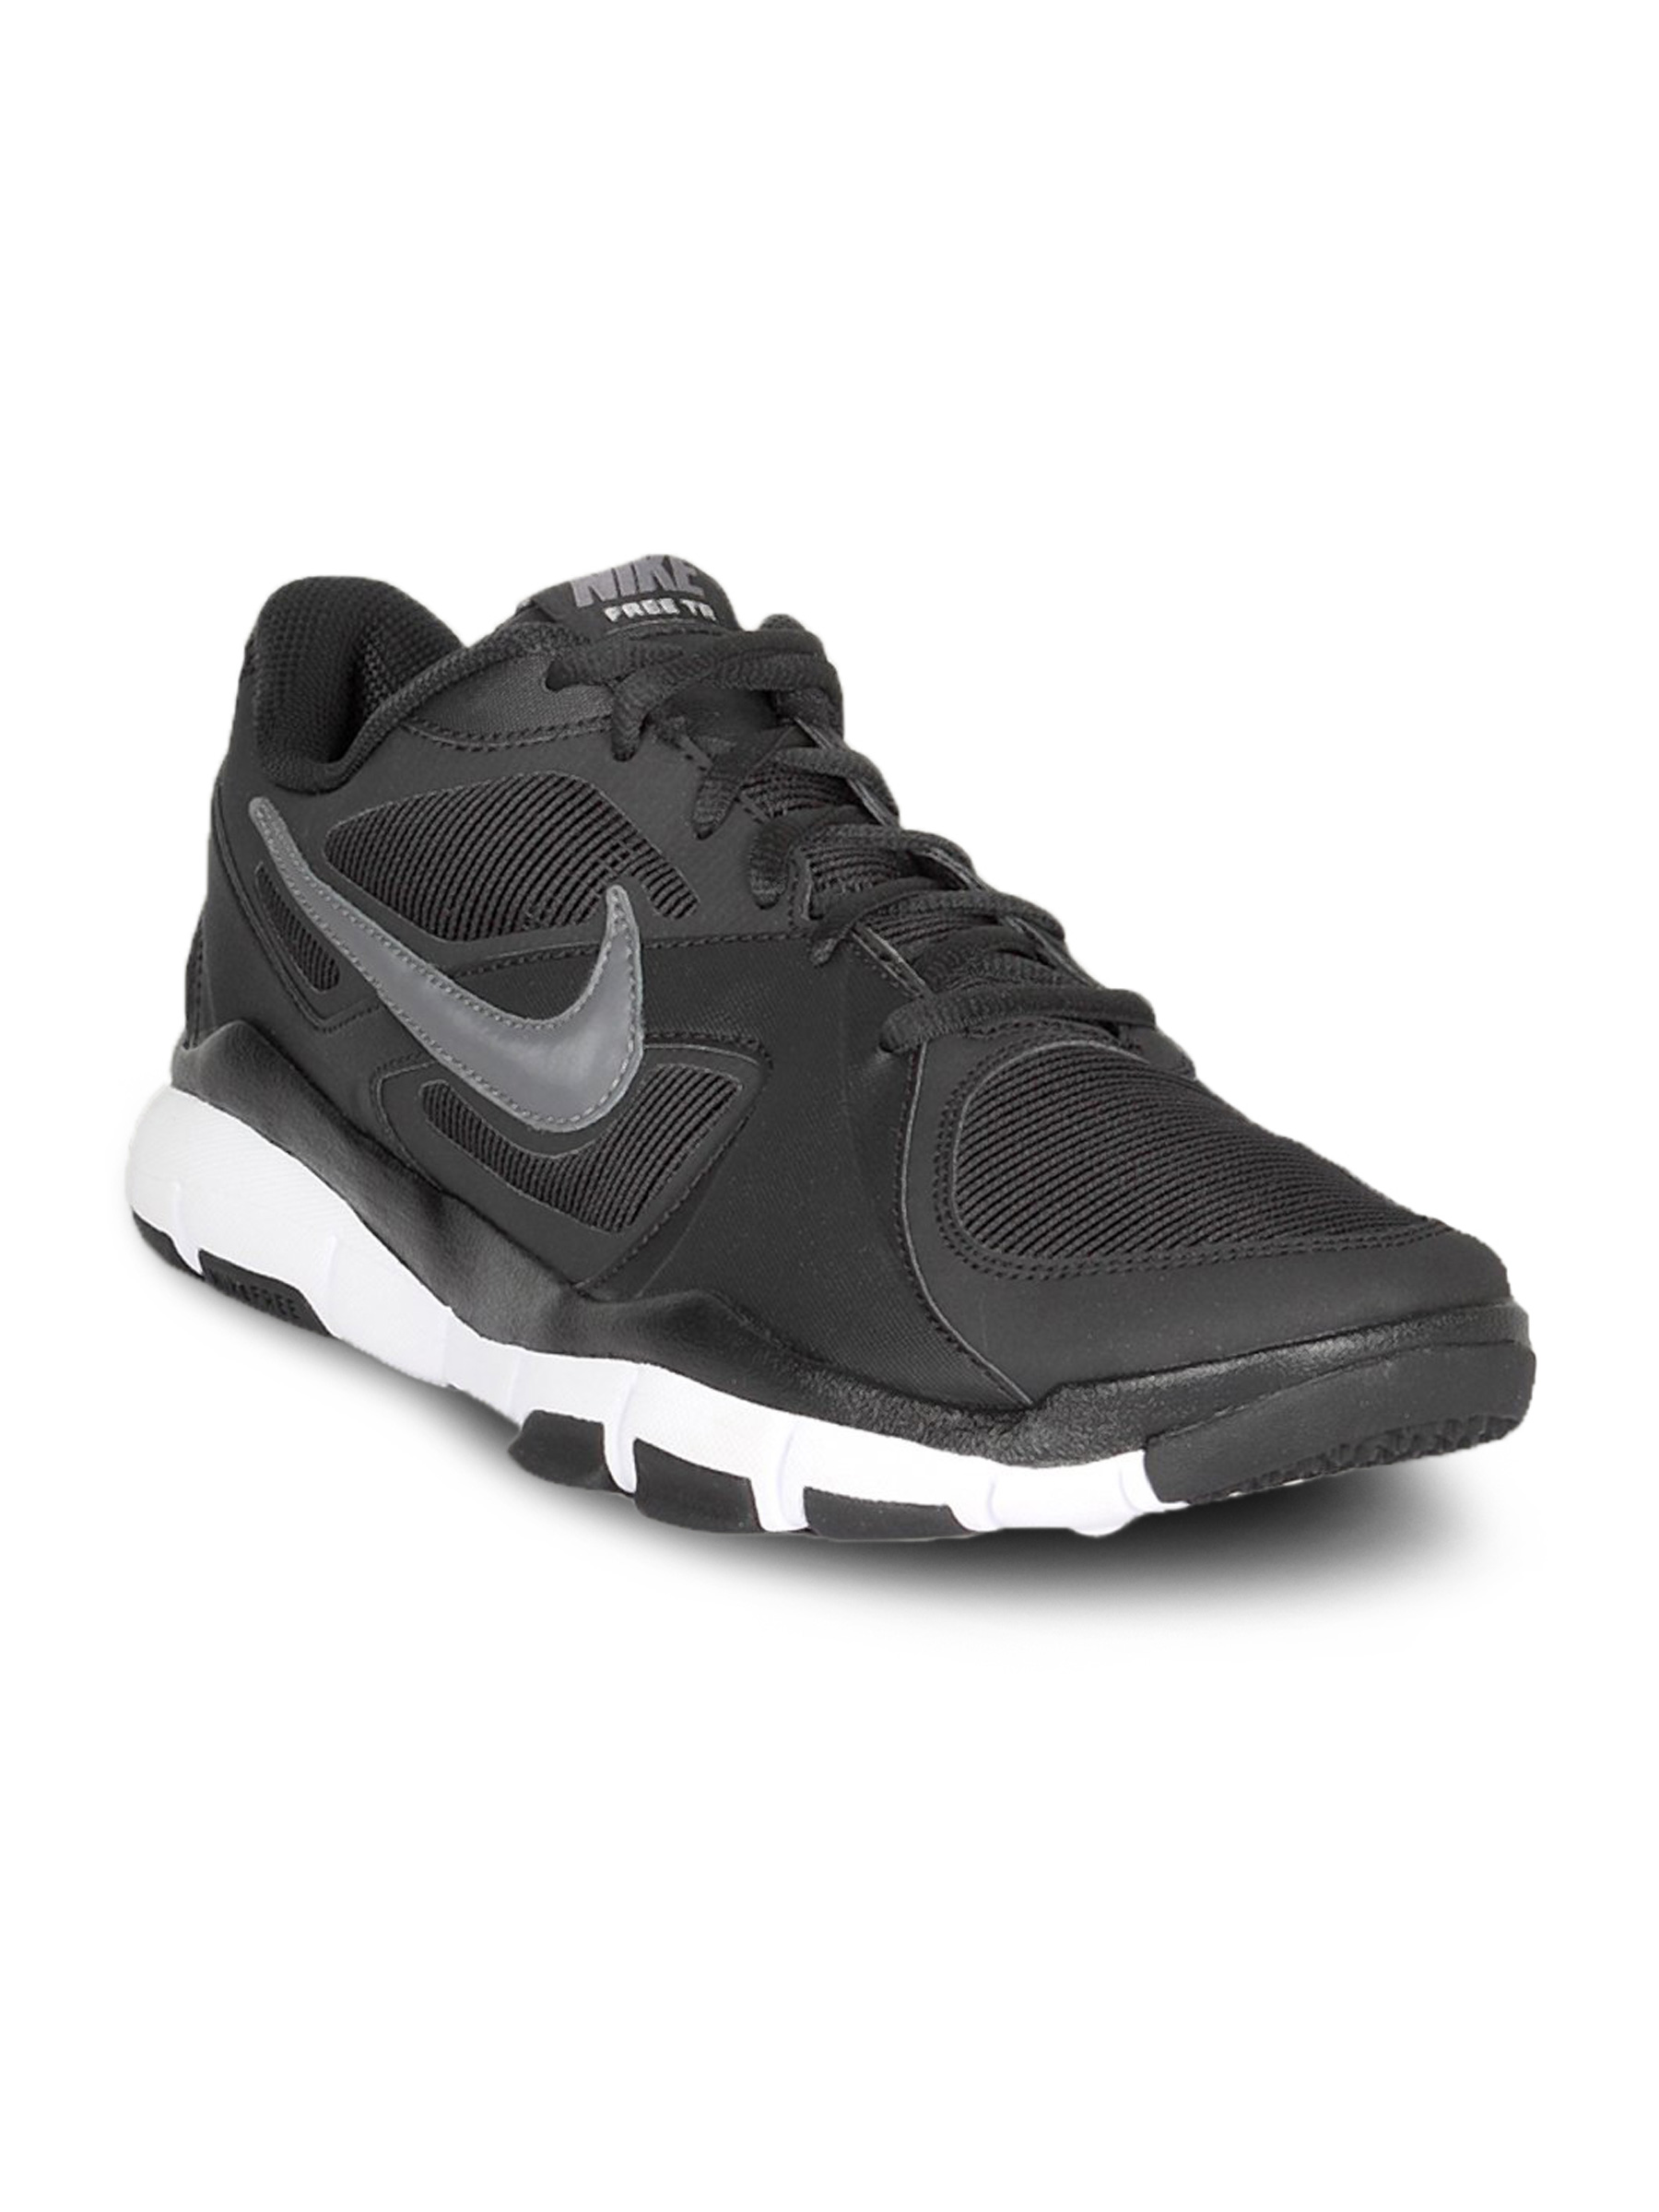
Nike Men's Free Black White Shoe
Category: Footwear / Shoes / Sports Shoes
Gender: Men
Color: Black
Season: Summer 2011
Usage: Sports